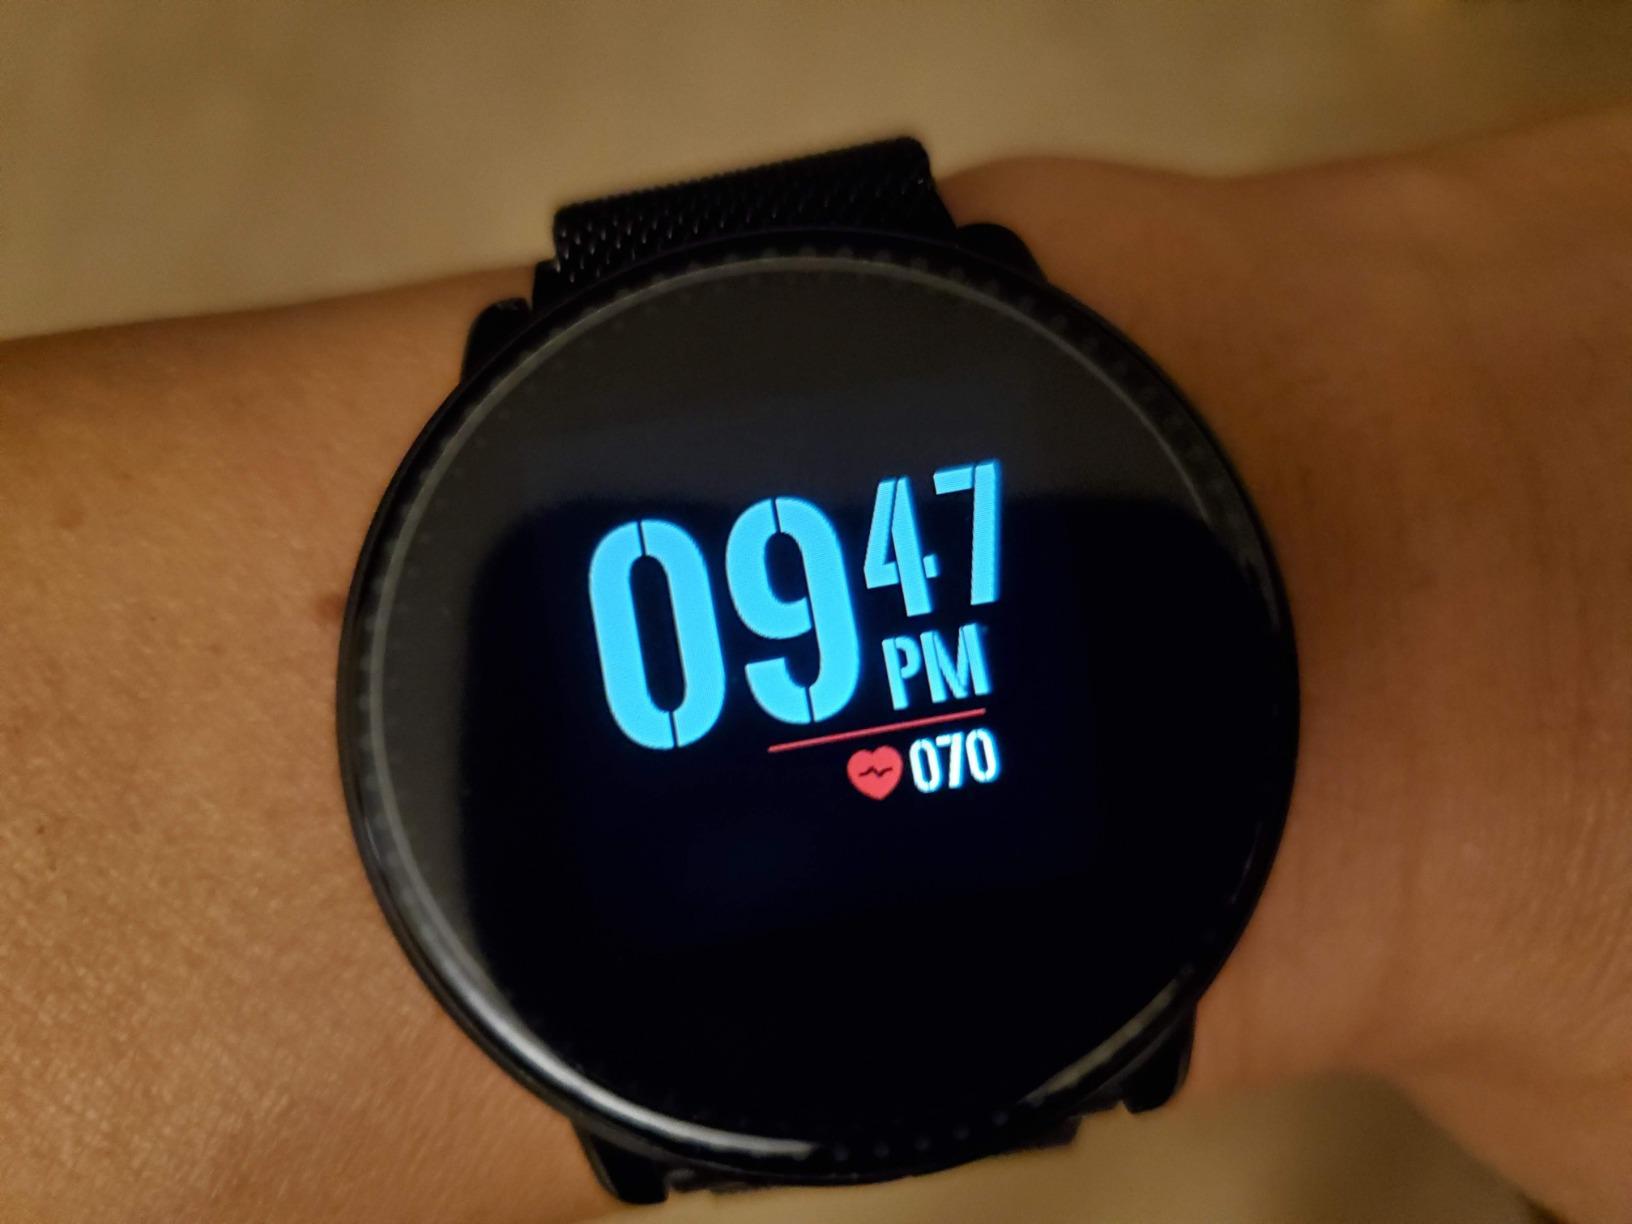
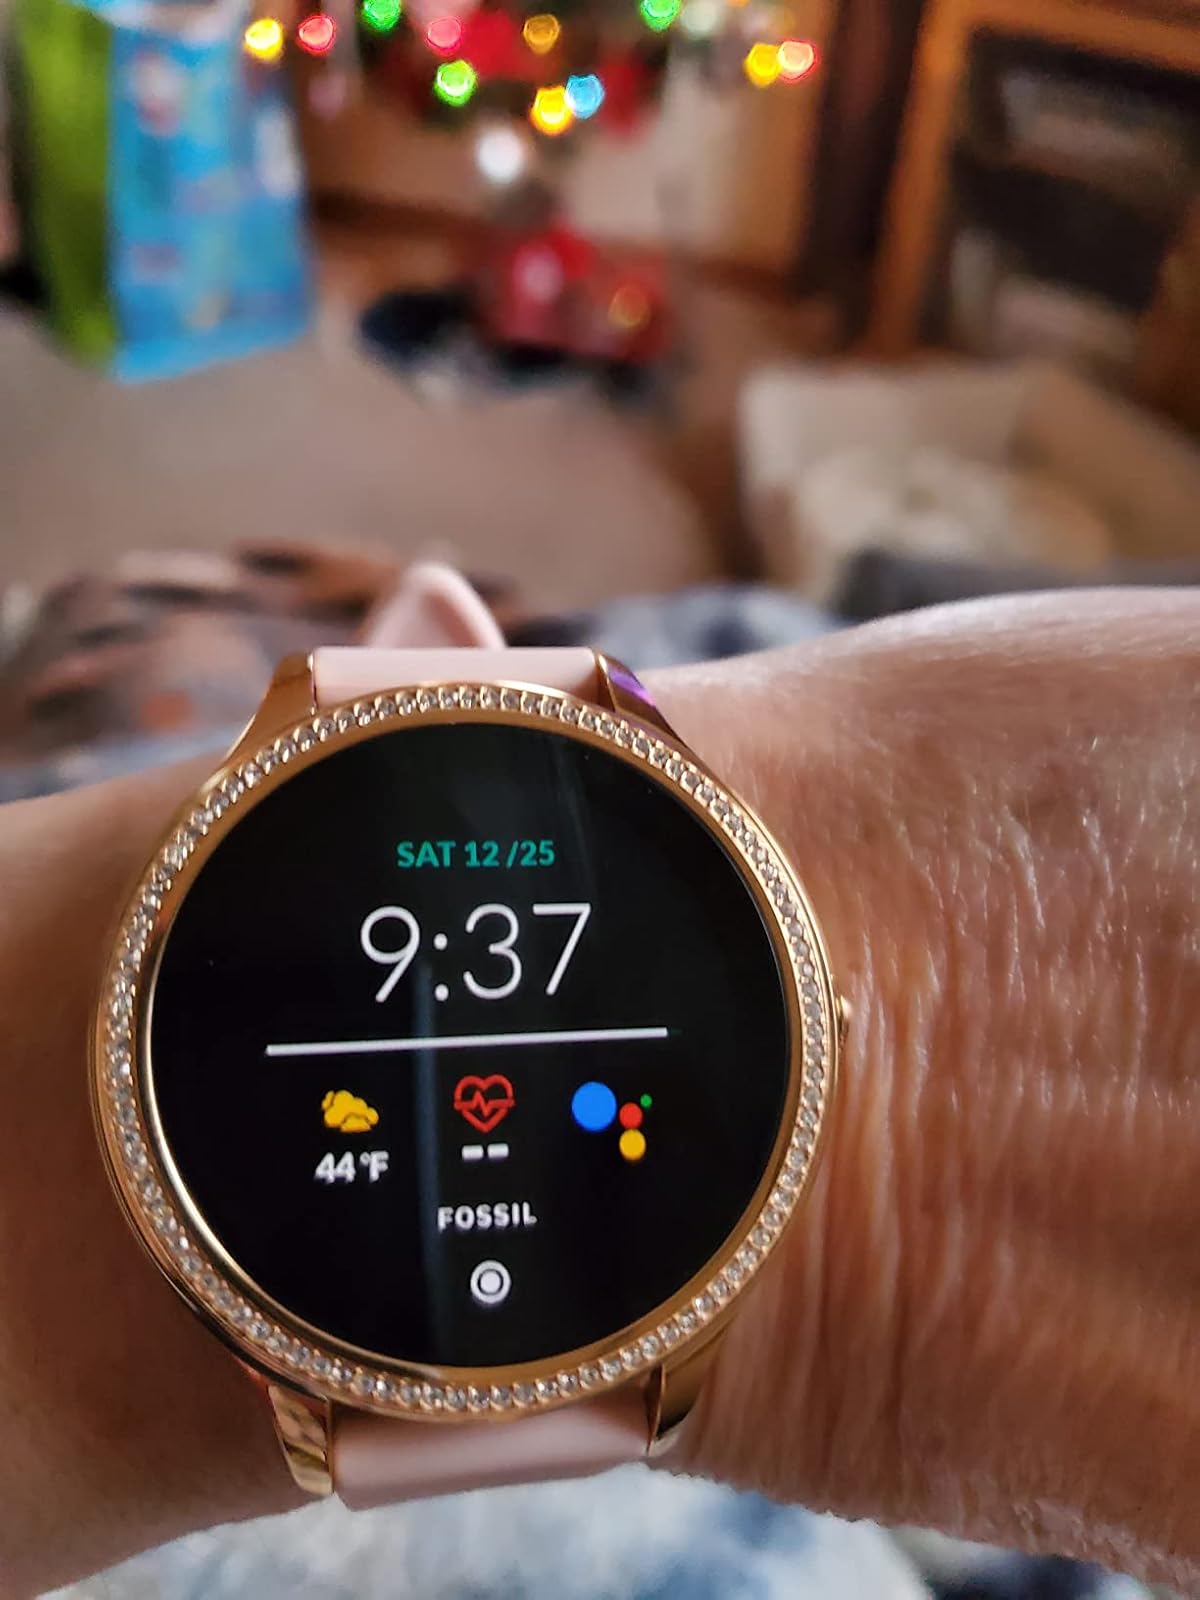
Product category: smartwatch
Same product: no